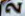
Number: 2